A Piece of My Heart (film)

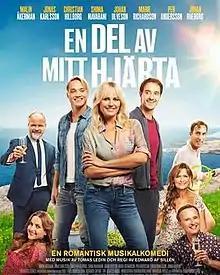
Swedish Release Poster

A Piece of My Heart is a Swedish jukebox musical film directed by Edward af Sillén and written by based on music by Tomas Ledin. The title is taken from Ledin's Grammis award-winning song "En del av mitt hjärta". The lead role is played by Malin Åkerman, starring in her first Swedish film, with an ensemble cast featuring Christian Hillborg, Jonas Karlsson, Per Andersson, Shima Niavarani, Johan Ulveson, Johan Rheborg, and Marie Richardson. The film was produced and filmed in Sweden by Unlimited Stories. It was released on 25 December 2019.